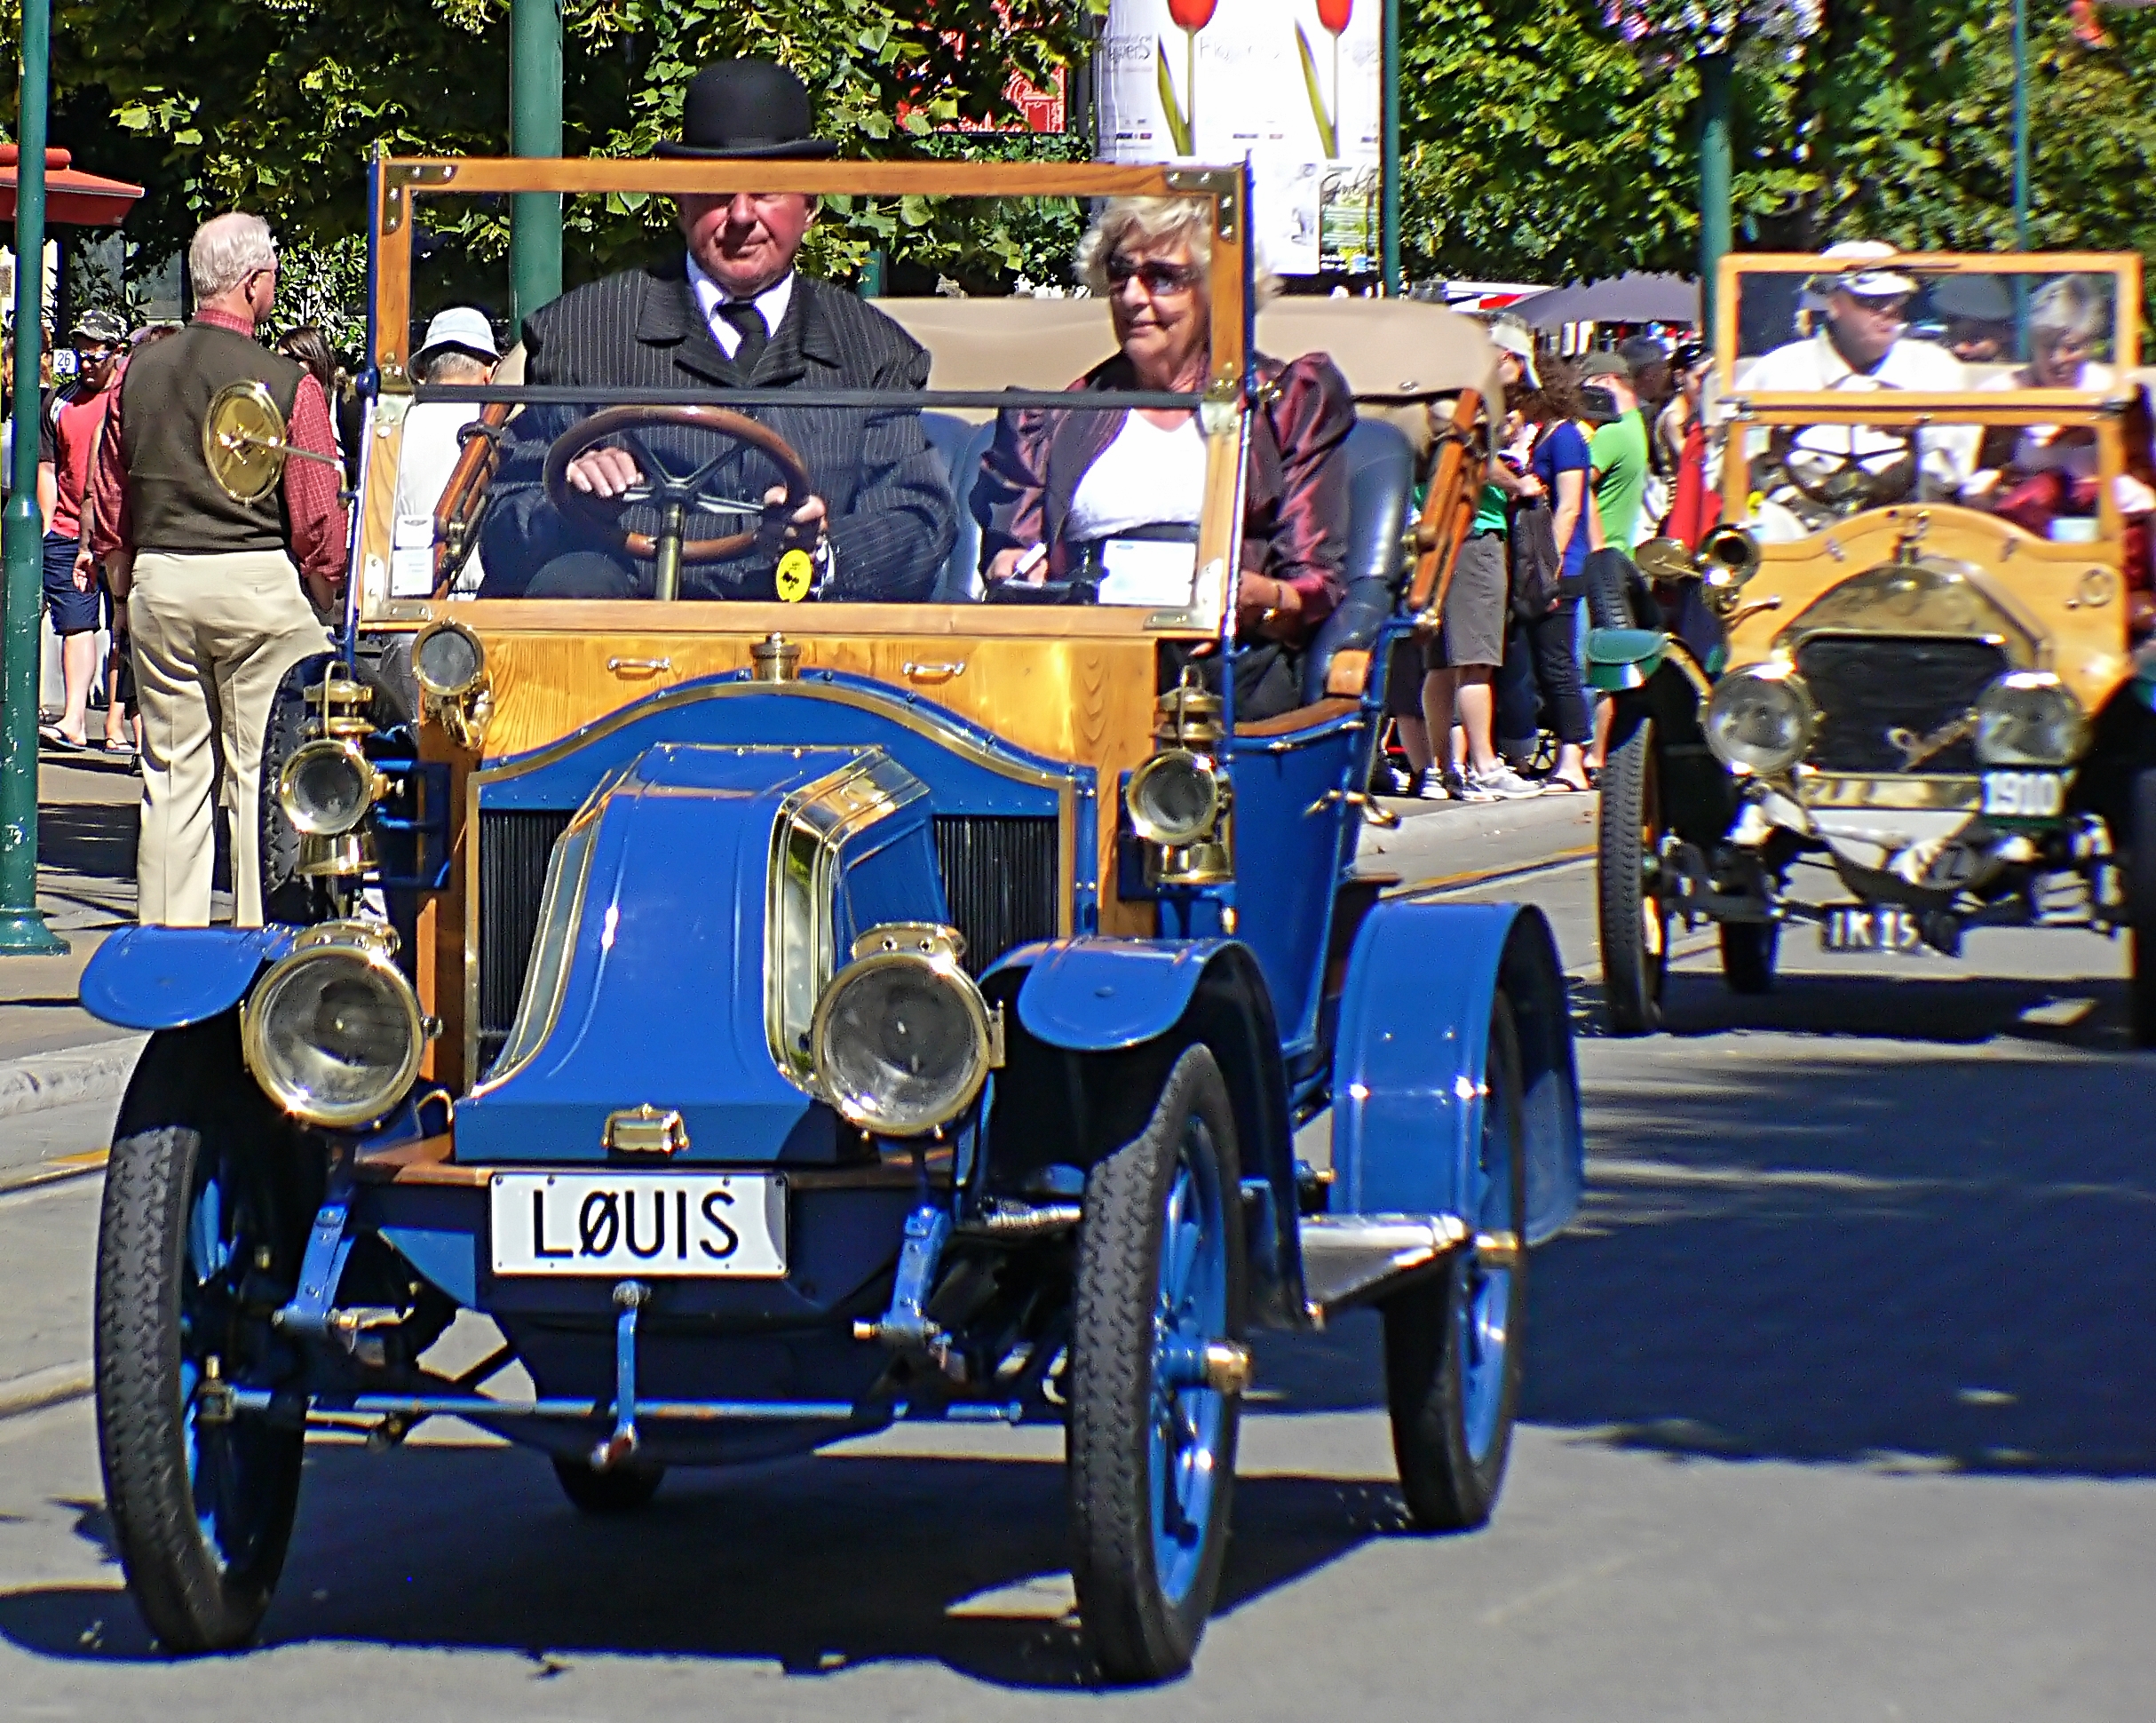
car, vehicle, vintage car, race car, race, festival, oldcars, bluecar, renault, classiccars, vintagecars, carshows, spokedwheels, earlytransport, antique car, land vehicle, automobile make